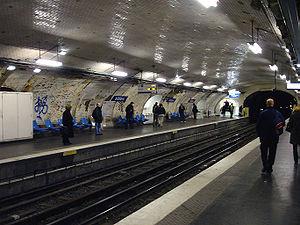
Station Villiers, de la ligne 2 du métro de Paris, France.